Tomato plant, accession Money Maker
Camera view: vertical (180 deg); turntable rotation: 270 degrees
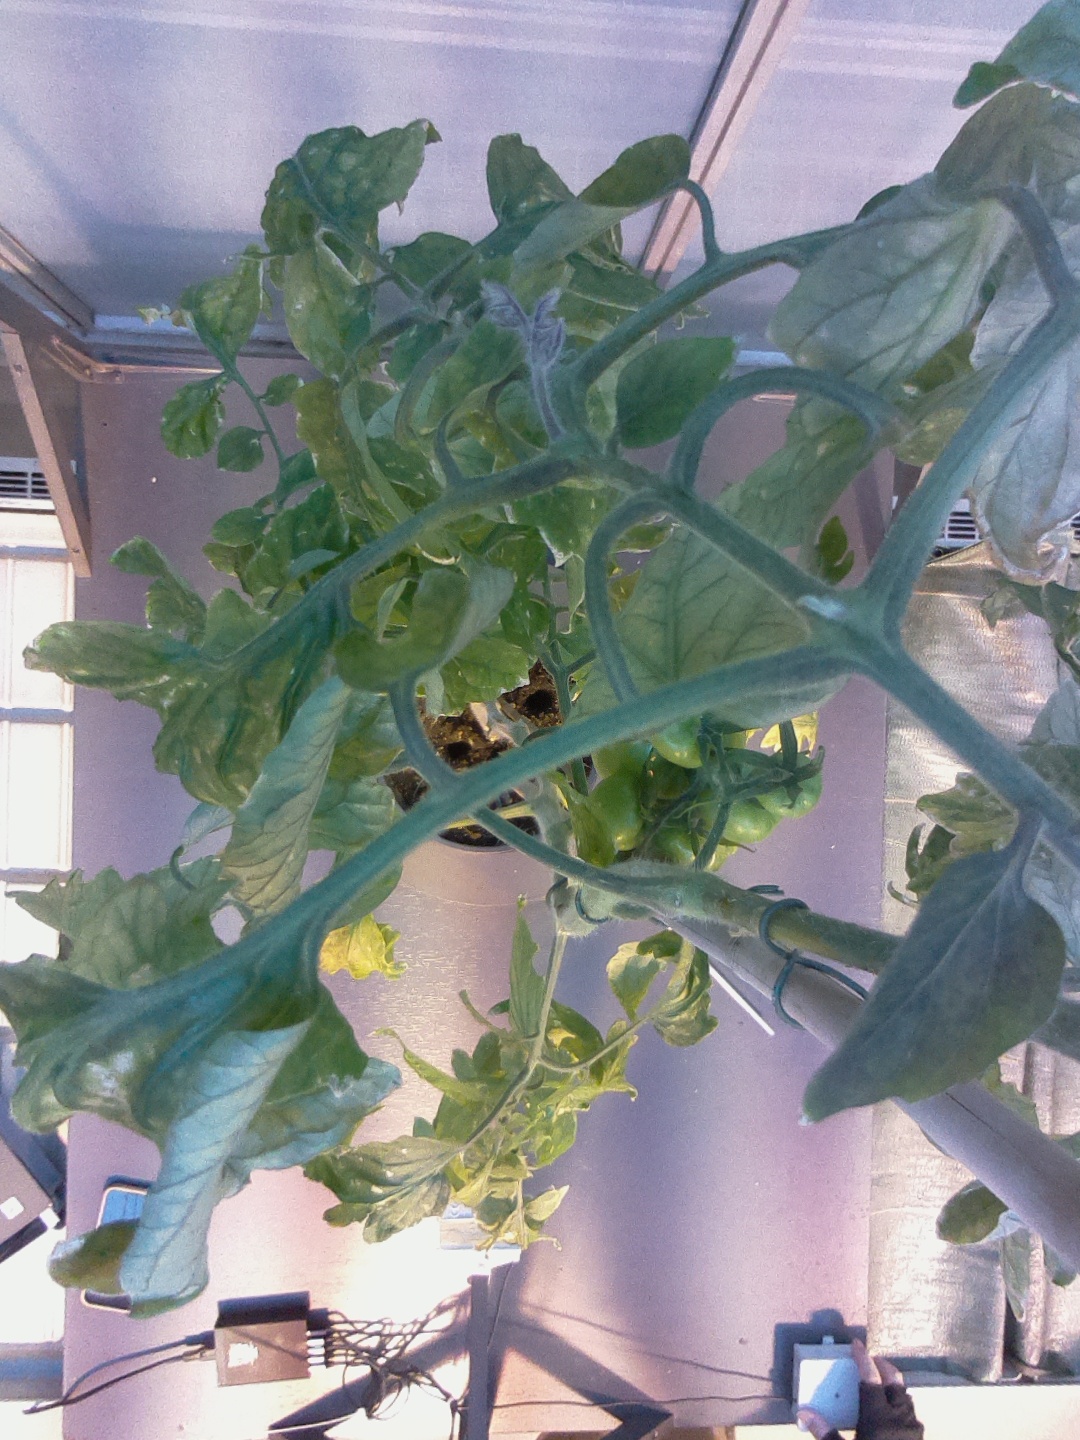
BBCH growth stage 79: 90% -100% of final fruit size